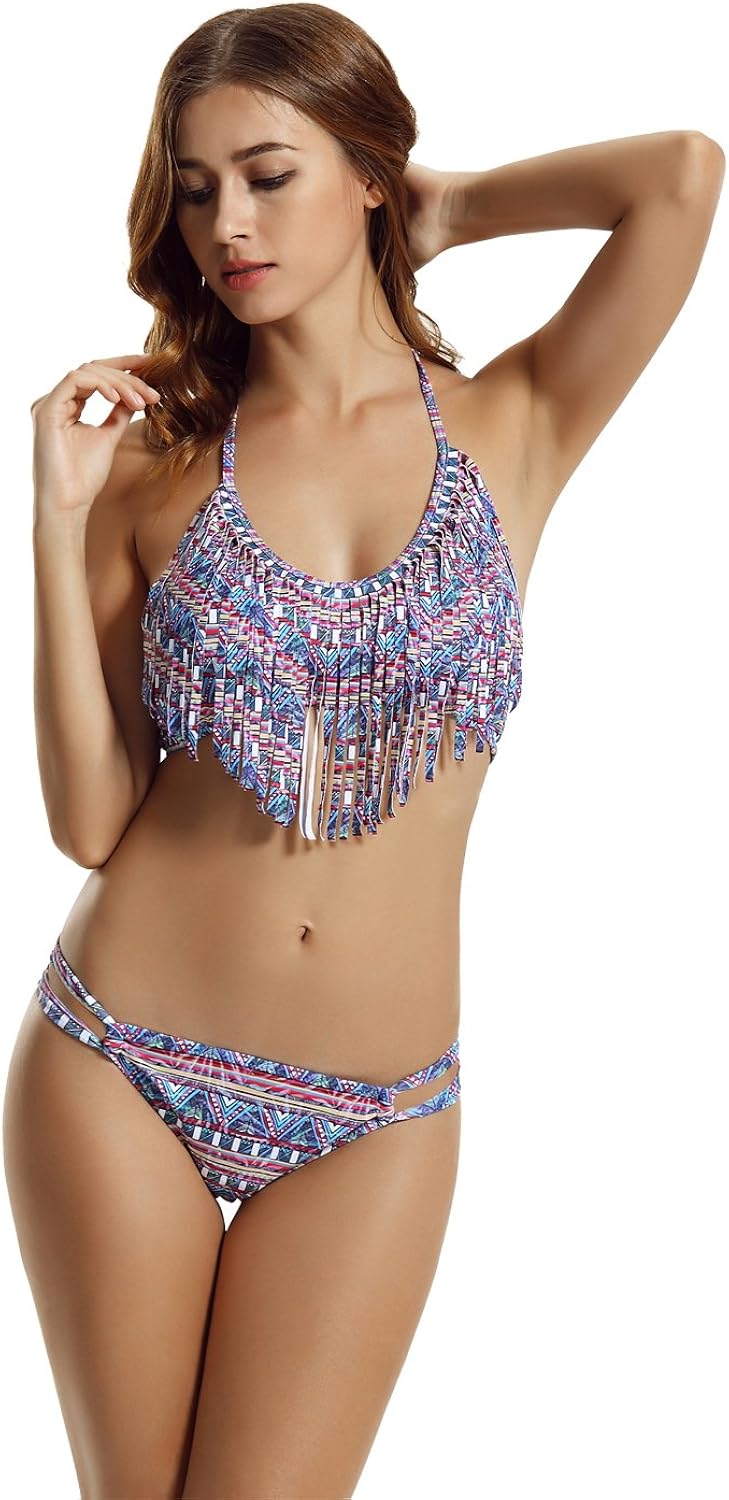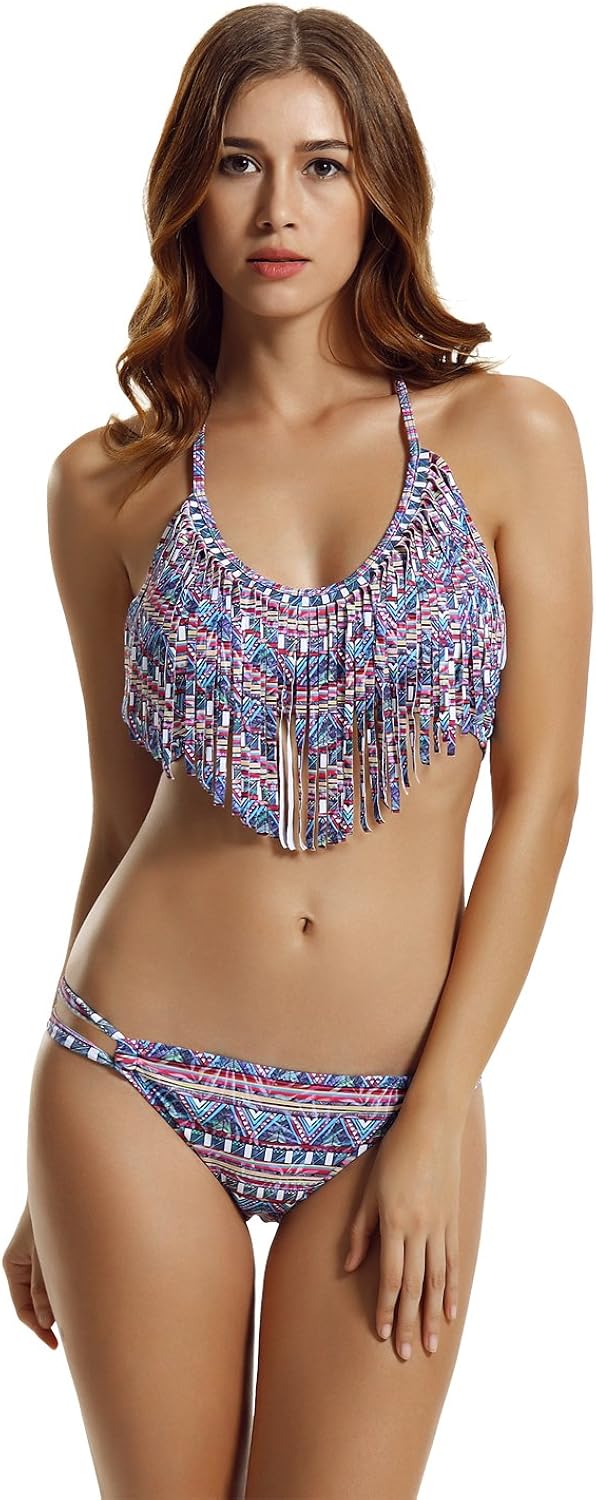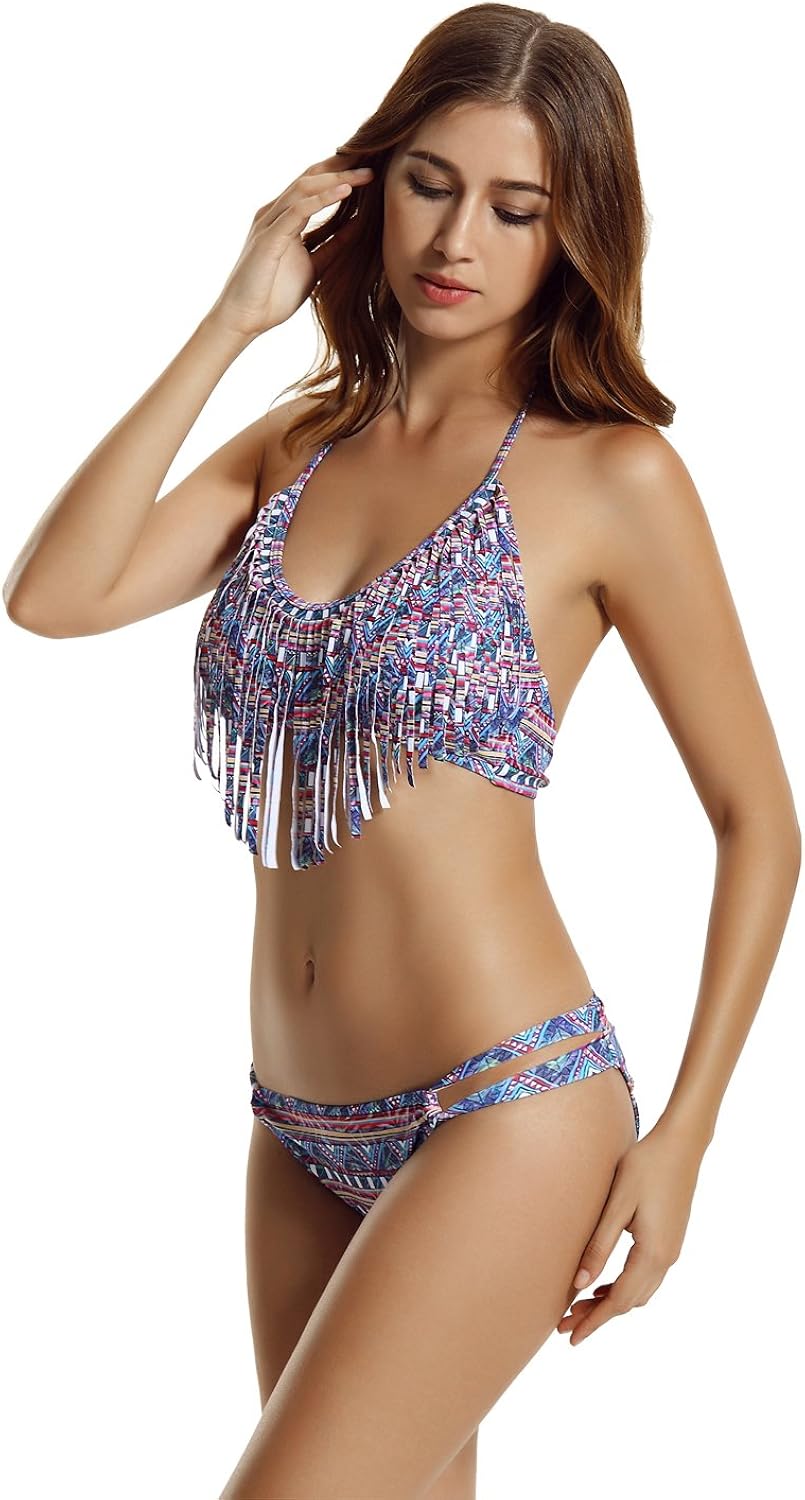
zeraca Women's Fringe Halter Top Low Rise Bottom Bikini Bathing Suits
Category: AMAZON FASHION
How to select the size of our bikini? 1. Measure your underbust, compare your underbust with the following size chart, for example, your underbust 29in, you can find that the underbust 28-30in, so you should select size S6 2. Confirm your cup size, measure the band size and bust size, if your band size 34in, the bust size 35in, your cup size 35-34=1in=A, so your cup size is A 3. Measure the hip, and compare it with our size chart, for example your hip size is 37in, it is between s, so you select size s Size chart of bikini XS2 suit for Bust 32-34in, Underbust 26-28in, Cup B (32B-32C), Hip 34-36in S6 suit for Bust 34-36in, Underbust 28-30in, Cup B-C (34B-34C), Hip 36-38in M10 suit for Bust 36-38in, Underbust 30-32in, Cup B-C(36B-36C), Hip 38-40in L14 suit for Bust 38-41in, Underbust 32-35in, Cup B-C (38B-38C), Hip 40-43in XL18 suit for Bust 41-44in, Underbust 35-38in, Cup B-C (40C), Hip 43-46in Note:Please compare the detail sizes with yours before bidding,please allow 2-4 CM differs due to manual measurement
Features: Fabric: 86% Polyester, 14% Elastane; Lining: 100% Polyester | Hand wash cold separately, only non-chlorine bleach when needed, do not iron,do not dry clean,do not wring or twist line dry , for best results, rinse and line dry immediately after use | Tassel fringe bikini top bikini with adjustable tie back | Adjustable Halter Straps, Side Boning for support, removable padding | Strappy side, low rise, Moderate coverage for bottom | Fully Lined for top and bottom | L Top Bust 38.5-39.5 in 34D 34DD 36C 36D 36DD 36DDD 34DD 34DDD 38C Waist 29-30.5 Hip 40-41.5 in